Rodrigo de Jerez

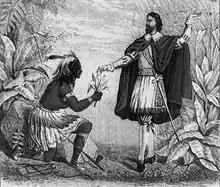
Rodrigo de Jerez

Rodrigo de Jerez was one of the Spanish crewmen who sailed to the Americas on the Santa Maria as part of Christopher Columbus's first voyage across the Atlantic Ocean in 1492. He was born in Ayamonte, a small city in the southwest of Spain. He is credited with being the first European smoker.